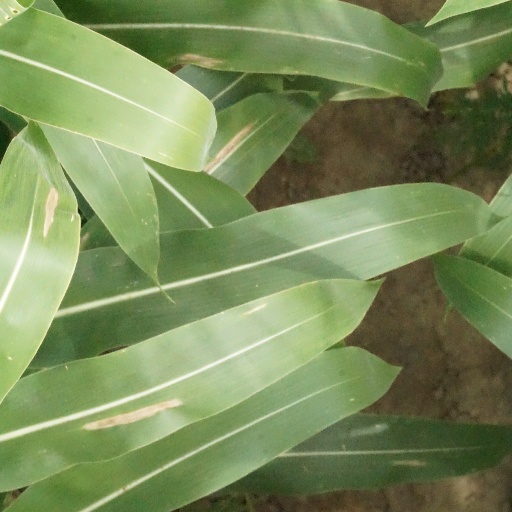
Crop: maize; corn